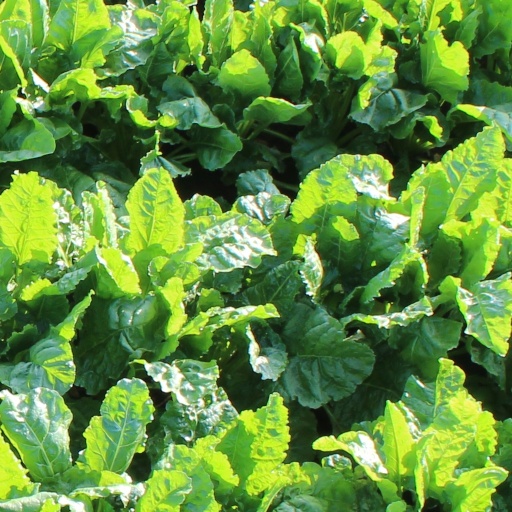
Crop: sugar beet